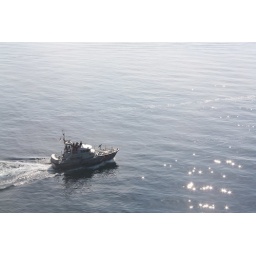
Coast Guard rescue boat under the bridge